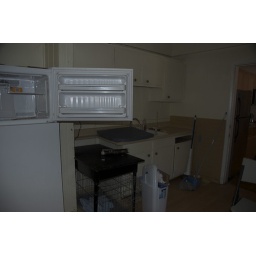
rand 2nd kitchen thing in 3rd bedroom